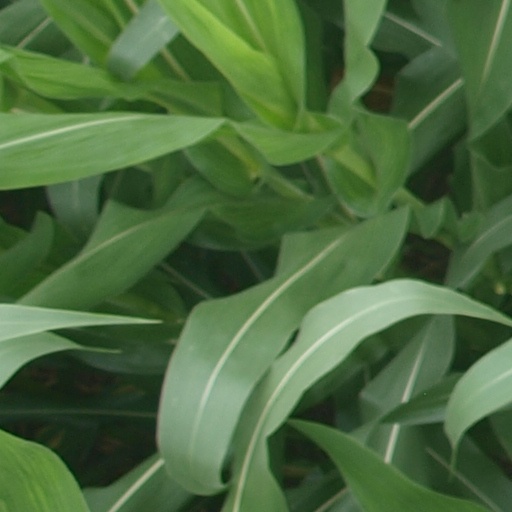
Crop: maize; corn